Yngwie Malmsteen

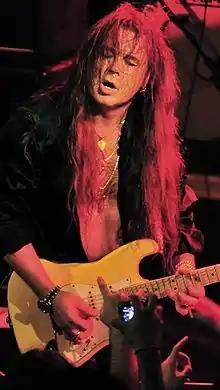
Malmsteen in 2008

Yngwie Johan Malmsteen (born Lars Johan Yngve Lannerbäck, on 30 June 1963) is a Swedish-American guitarist. He first became known in the 1980s for his neoclassical playing style in heavy metal, and has released 22 studio albums in a career spanning over 40 years.